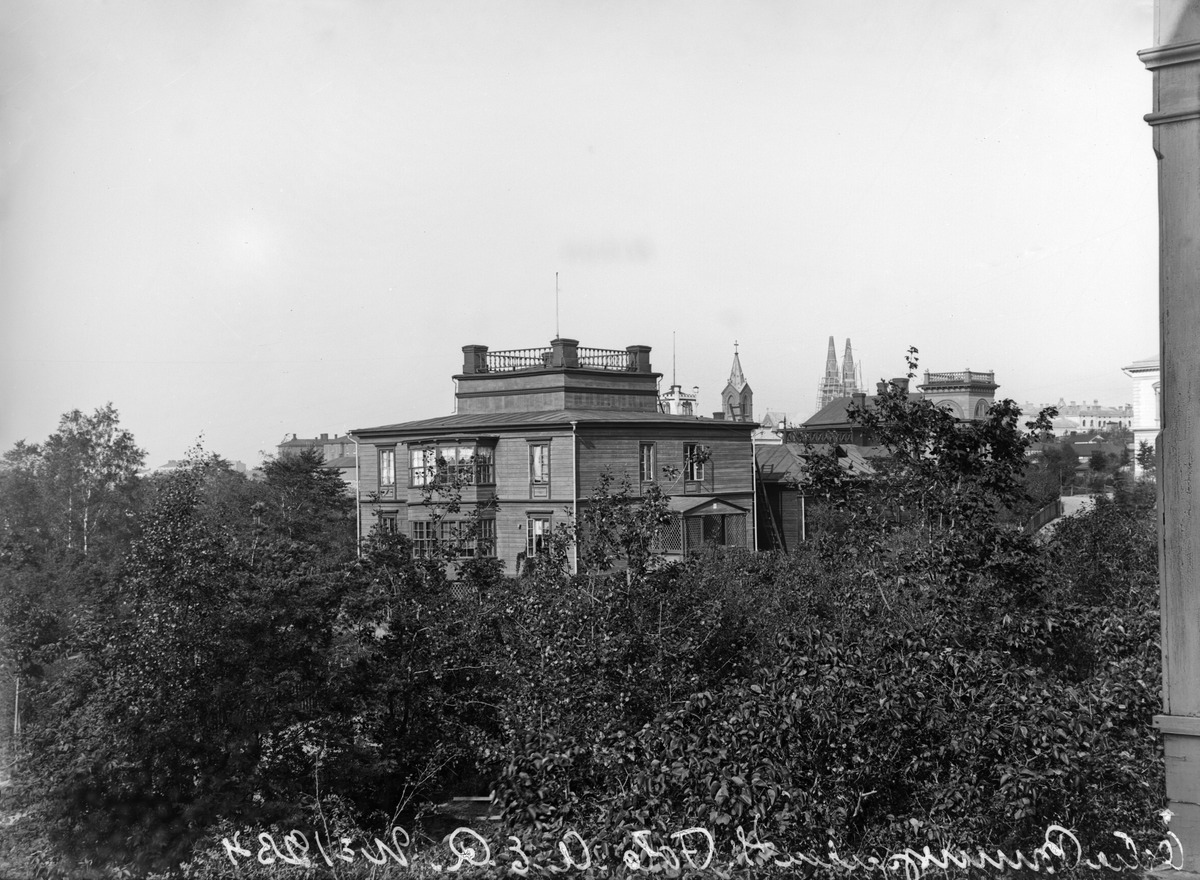
Itäinen Kaivopuisto 4 (=Itäinen Puistotie 5) nähtynä kaakon suunnasta, näkymä luoteeseen
sisällön kuvaus: Itäinen Kaivopuisto 4 (=Itäinen Puistotie 5) nähtynä kaakon suunnasta, näkymä luoteeseen. Horisontissa näkyvät mm. Pyhän Henrikin katedraalin sekä Johanneksenkirkon tornit. mustavalkoinen
Kuvaaja: Rosenbröijer, A.E., valokuvaaja
Ajankohta: kuvausaika 1890 -luku
Paikka: Suomi, Uusimaa, Helsinki, Kaivopuisto Helsinki, Kaivopuisto. Itäinen Puistotie 5
Aiheet: rakennukset asuinrakennukset puurakennukset, huvilat, viheralueet puistot, pihat, puut, katot, erkkerit, savupiiput, kirkkorakennukset